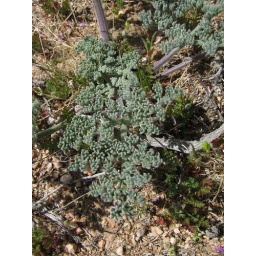
This interesting species comes in both a dark purple, almost black and a yellow form. Gotta love the leaves.